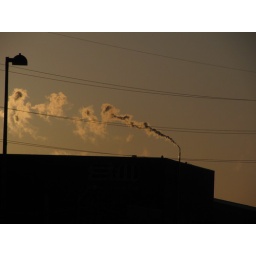
A small stack coming off of a building near Essar Steel (Algoma Steel) and the paper mill.